Suzuki Solio

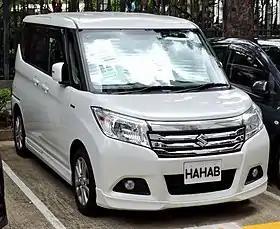
2016 Suzuki Solio Hybrid

The is a mini MPV produced and marketed by Suzuki since 1997. The preceding model and the first generation Solio were derived from the narrower Wagon R; it was widened mainly for export markets and was originally sold as the Wagon R-Wide or Wagon R Plus.